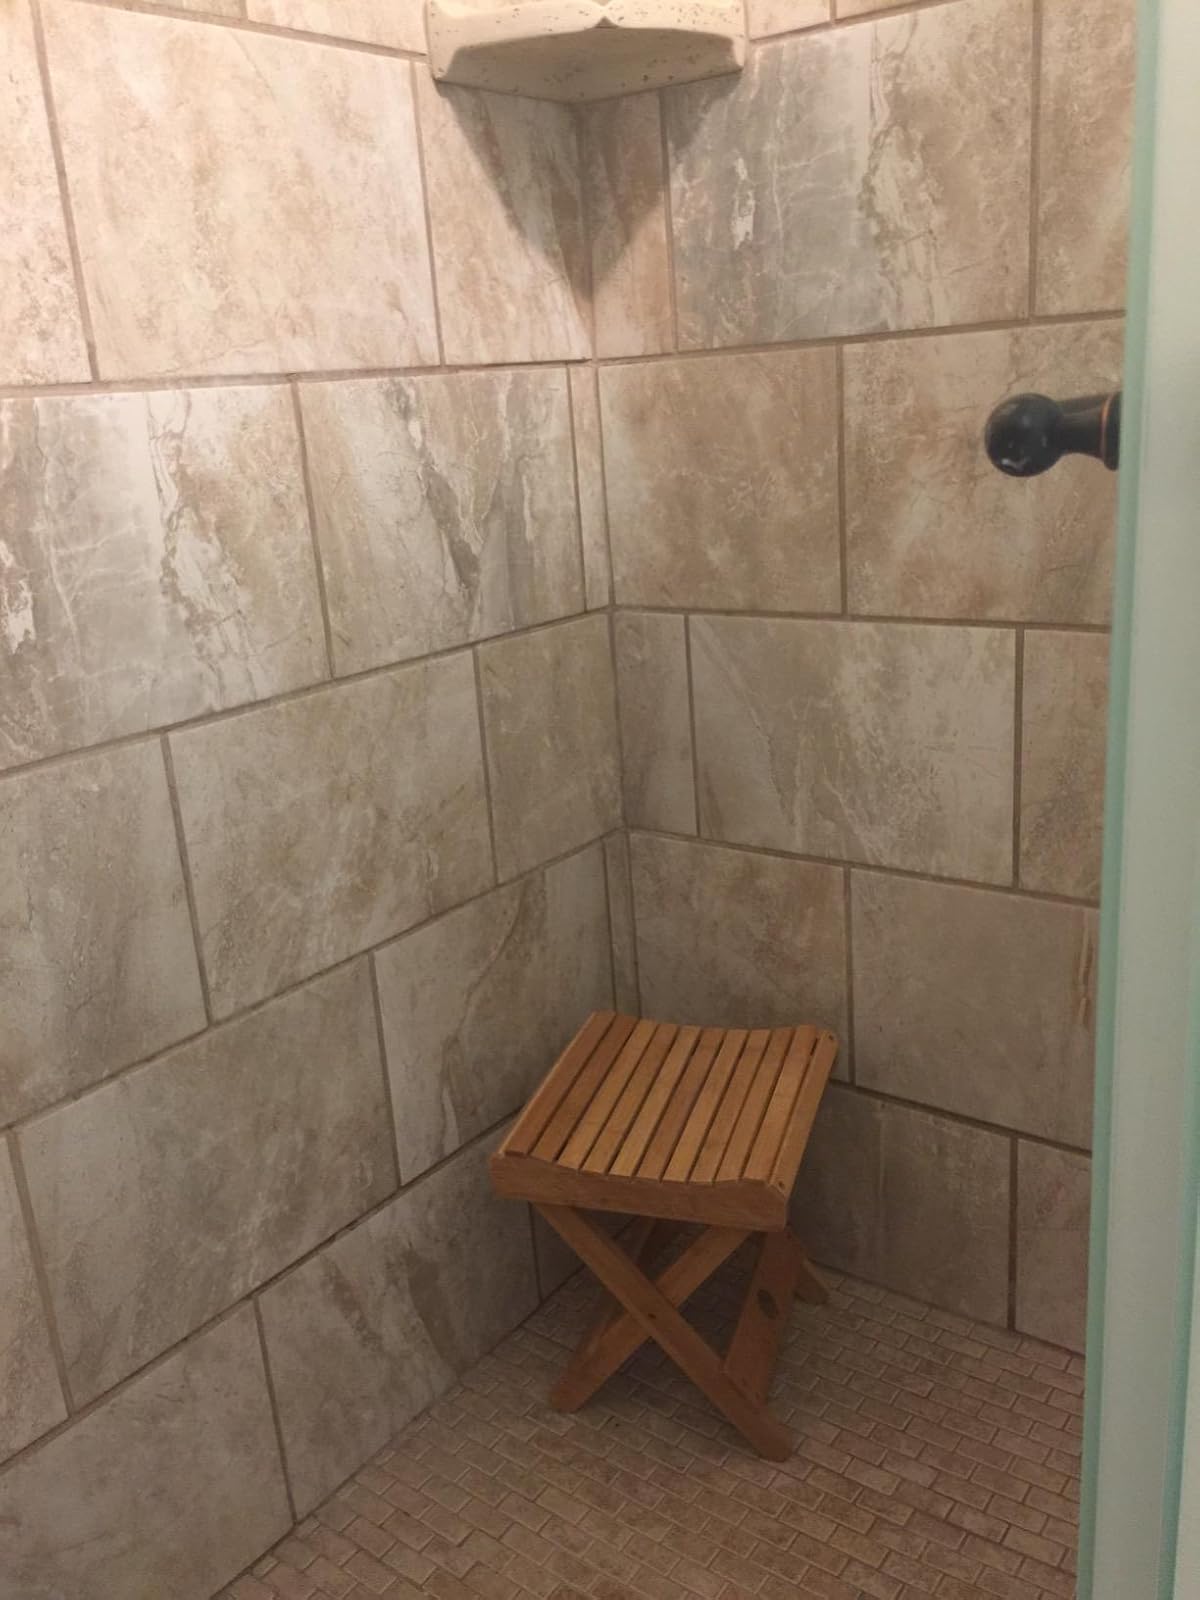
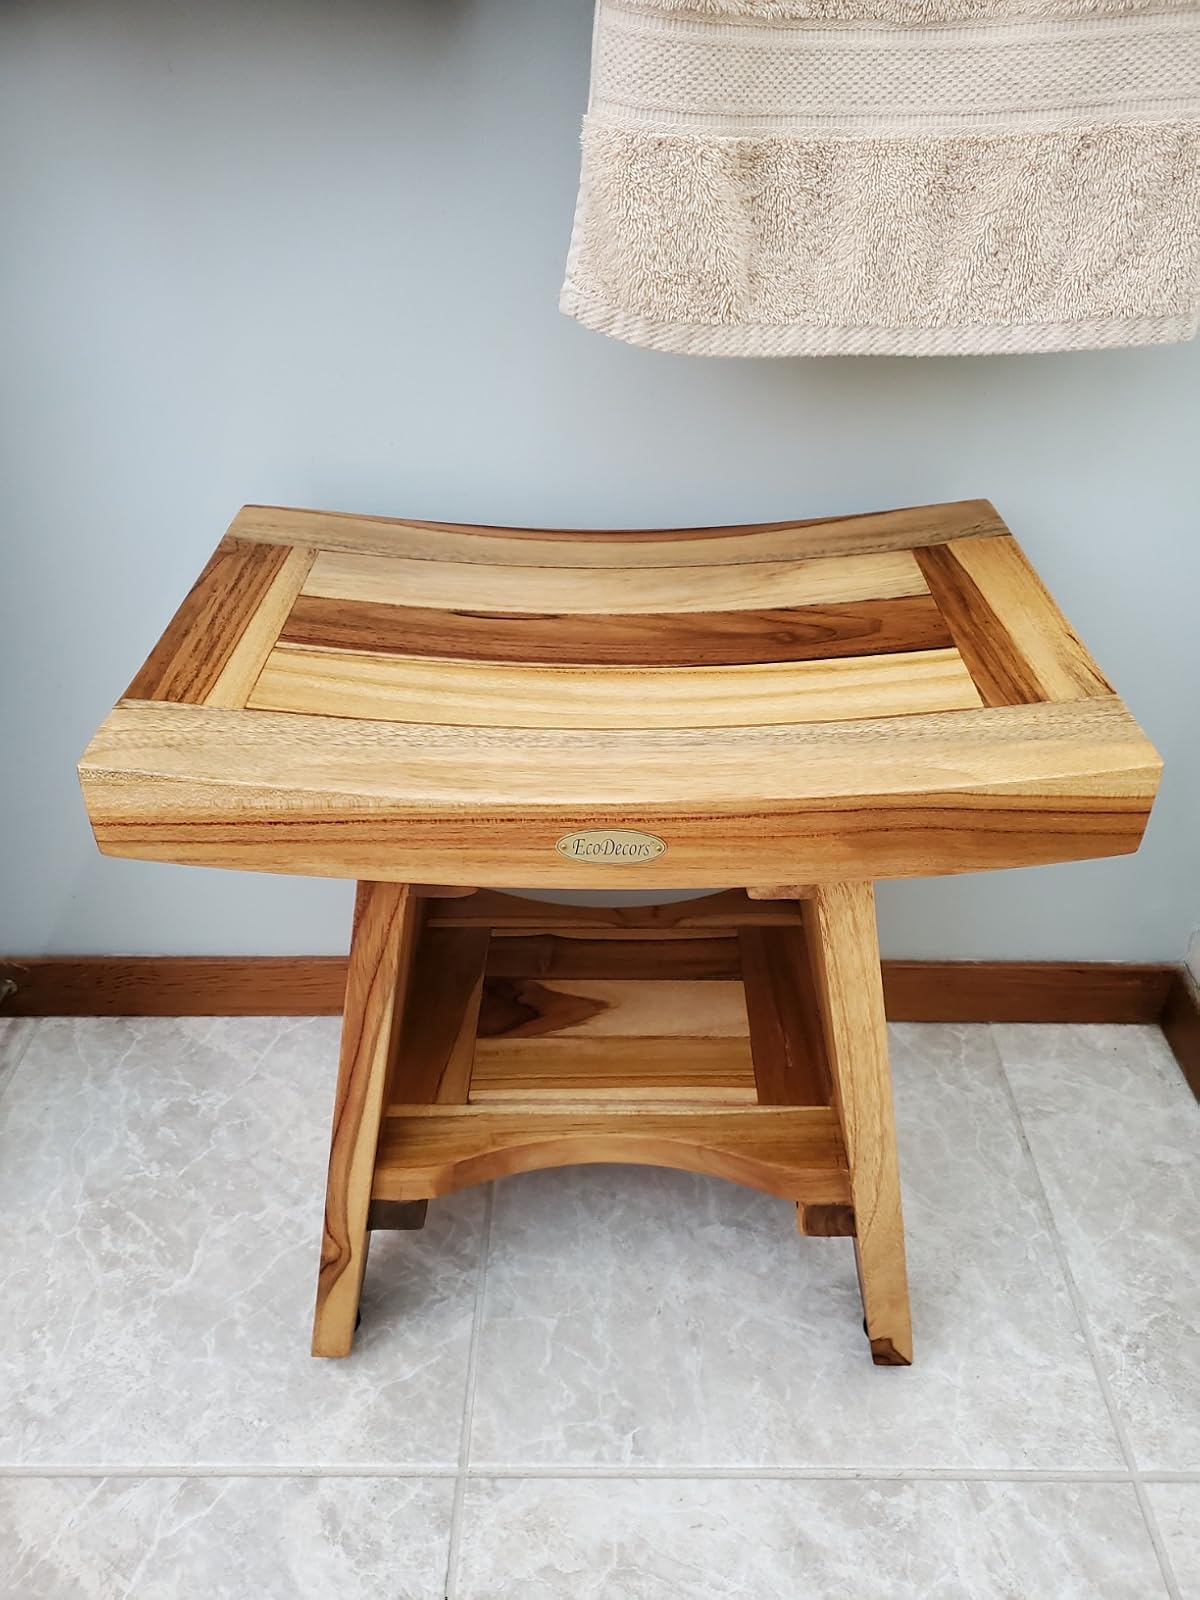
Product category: stool
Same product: no